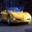
Label: automobile